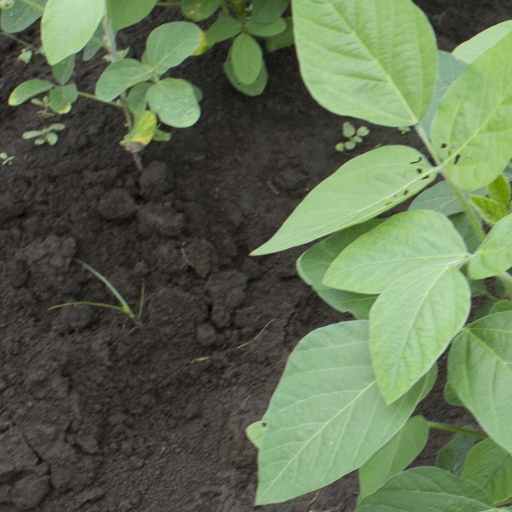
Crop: soybean